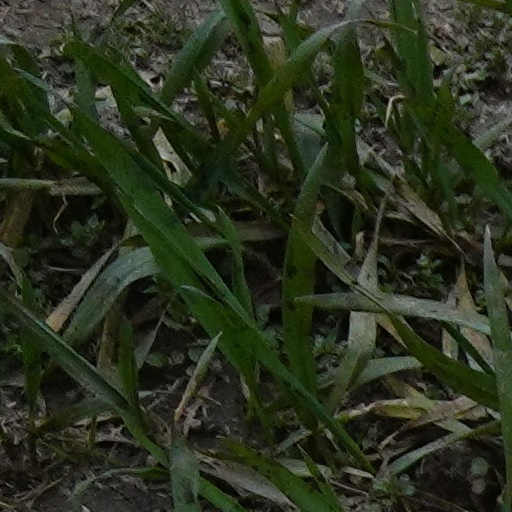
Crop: wheat